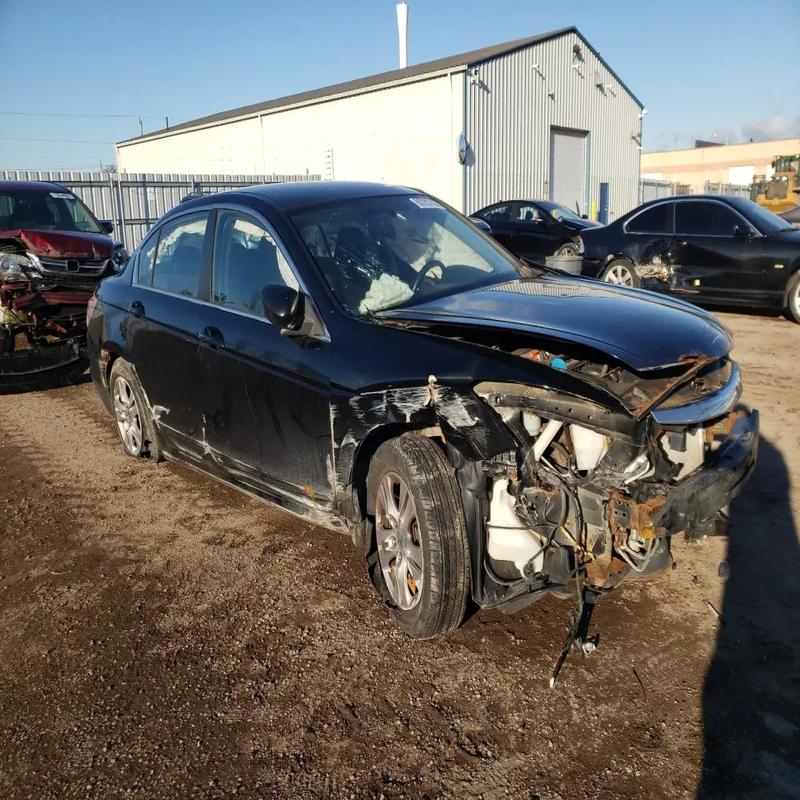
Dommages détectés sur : plaque d'immatriculation avant, pare-choc avant, feu avant droit, feu avant gauche, capot, aile avant droite, porte avant droite, porte arrière droite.
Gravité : majeur